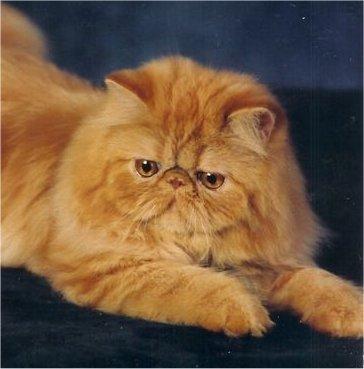
Persian